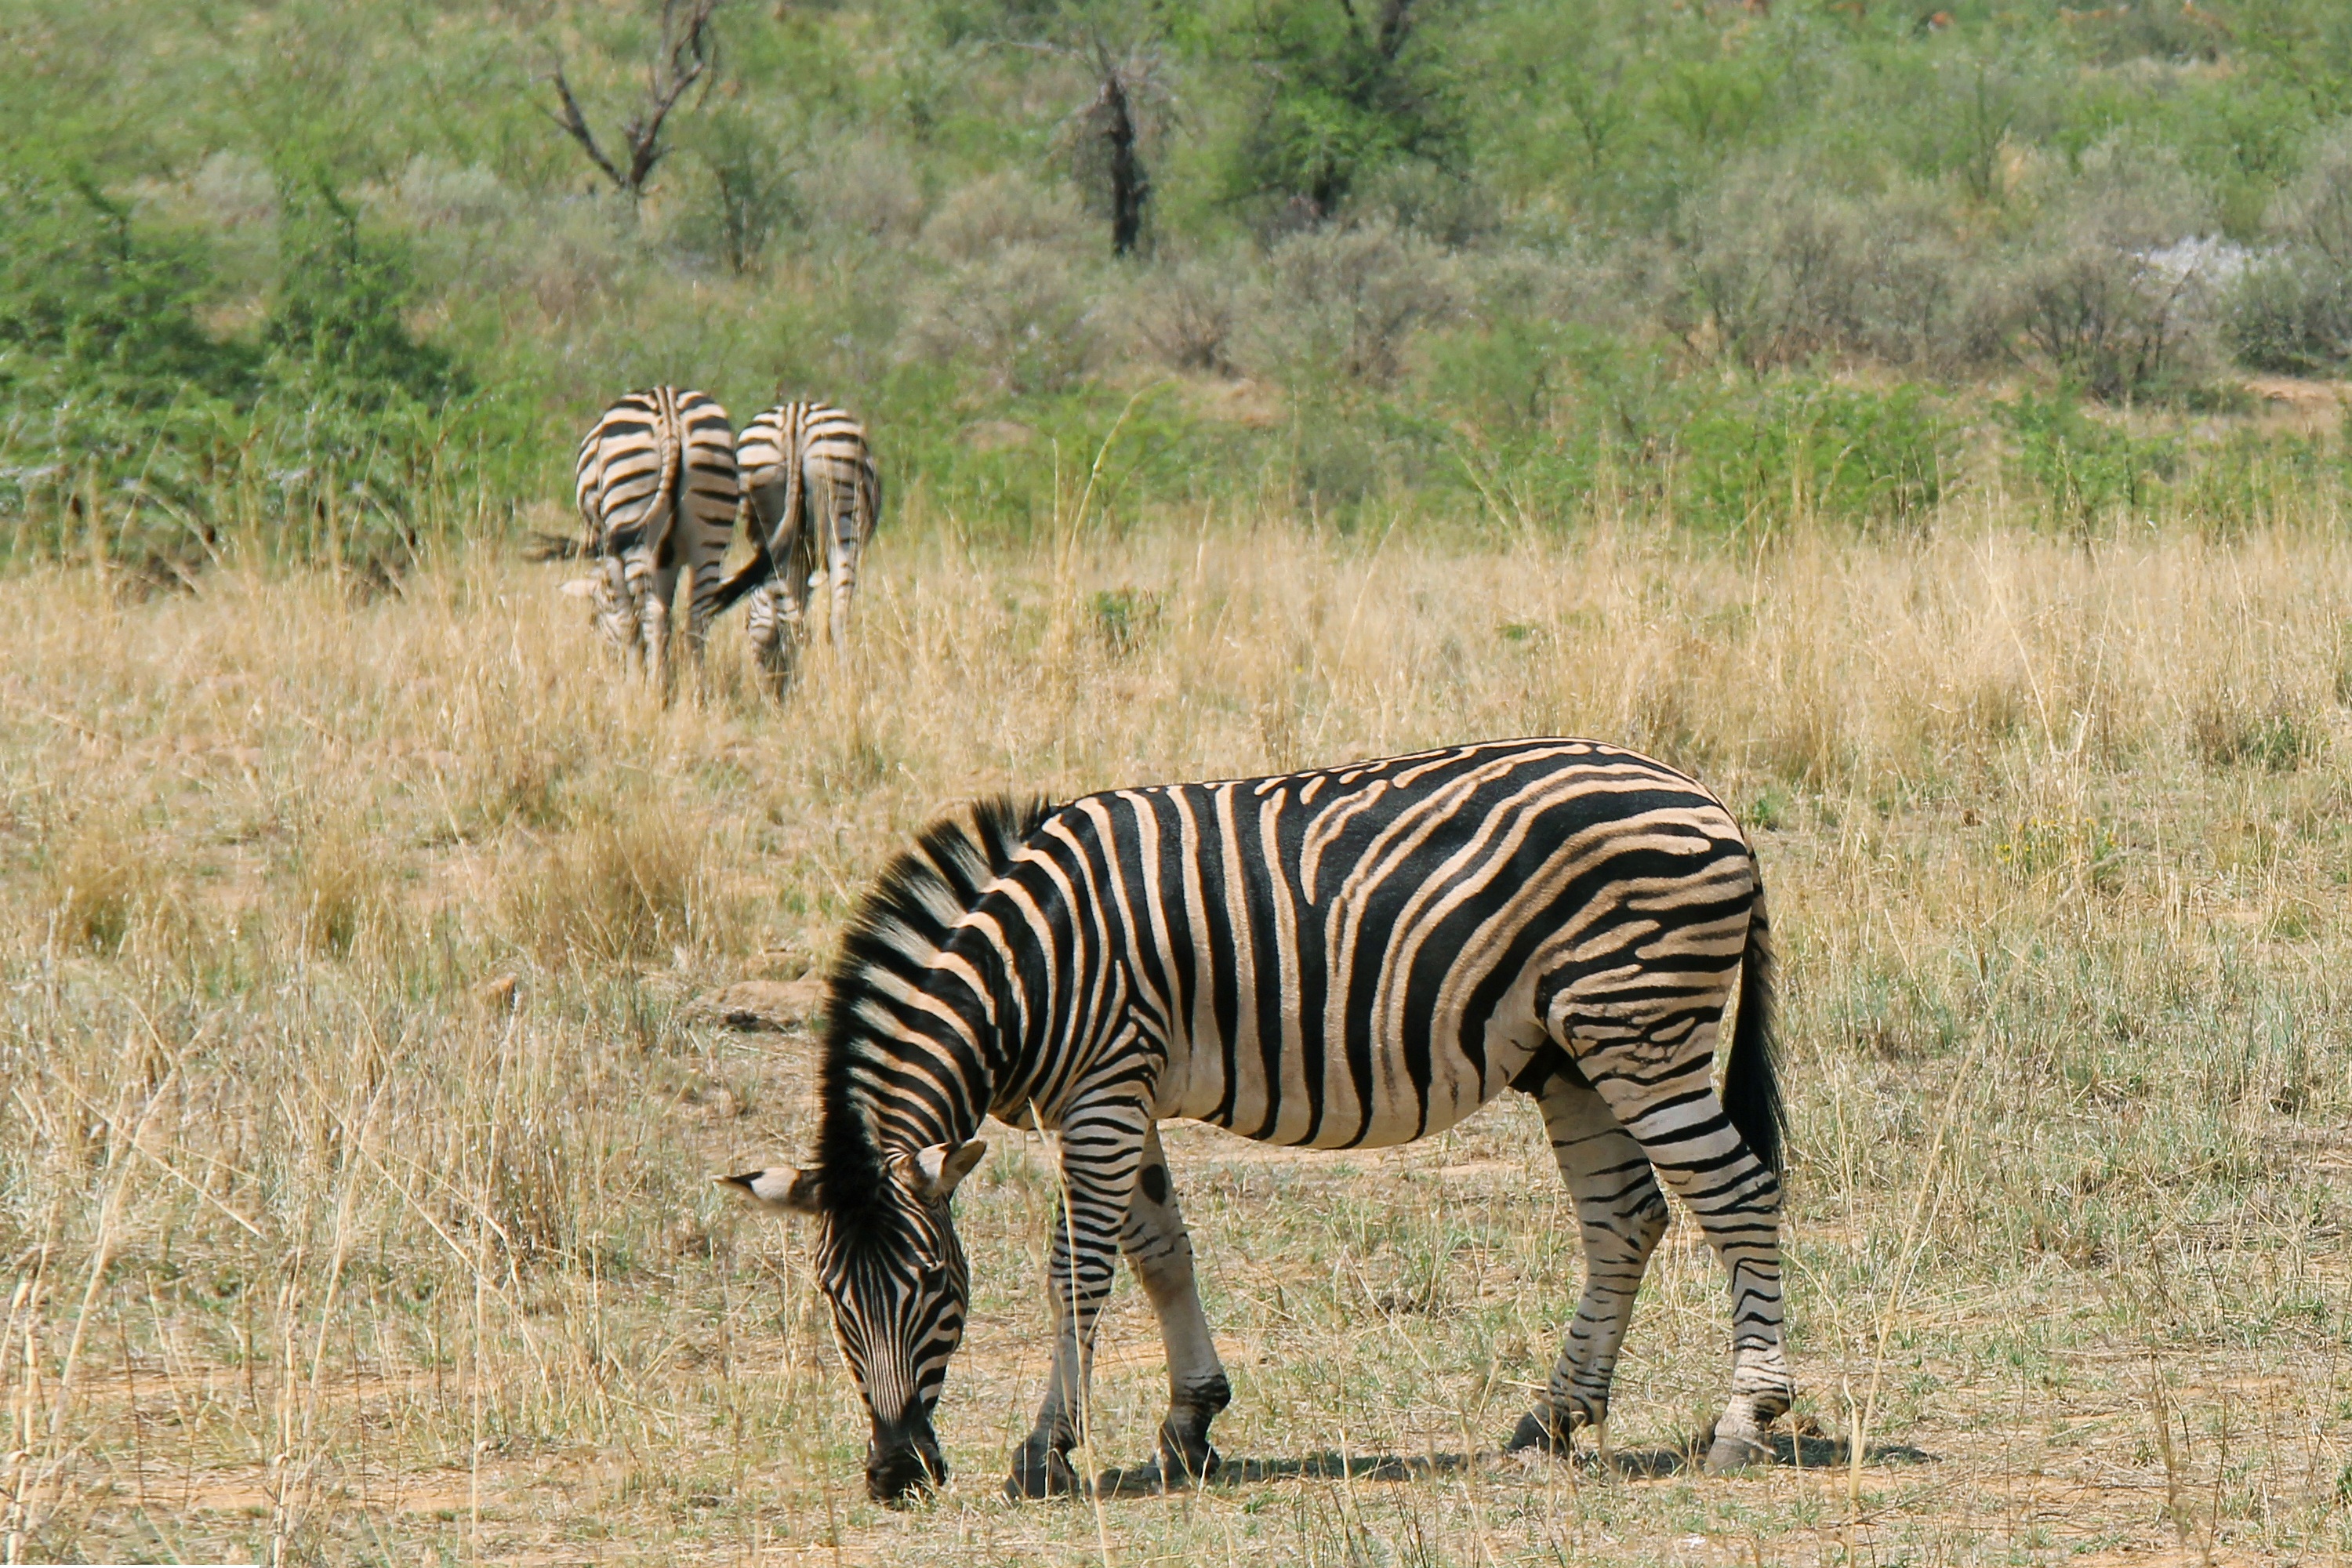
prairie, adventure, wildlife, herd, scenic, grazing, mammal, fauna, savanna, plain, zebra, grassland, beautiful, interesting, safari, exciting, south africa, zebras, johannesburg, safaris, sun city, pilanesberg game reserve, horse like mammal